Vedanta Society

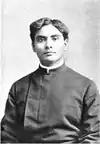
Swami Abhedananda (1866–1939)

The first Vedanta Society, the Vedanta Society of New York, was founded by Swami Vivekananda in November 1894 on his first trip to the West. In 1897 Vivekananda sent Swami Abhedananda to lead the organization. On Vivekananda's second trip to the west he founded the Vedanta Society of Northern California in San Francisco. Vivekananda spent three months in the Bay Area teaching Vedanta and attracting serious students. Before returning to India he told his followers he was sending Swami Turiyananda, "I have lectured to you on Vedanta; in Turiyananda you will see Vedanta personified. He lives it every moment of his life. He is the ideal Hindu monk, and he will help you all to live pure and holy lives."